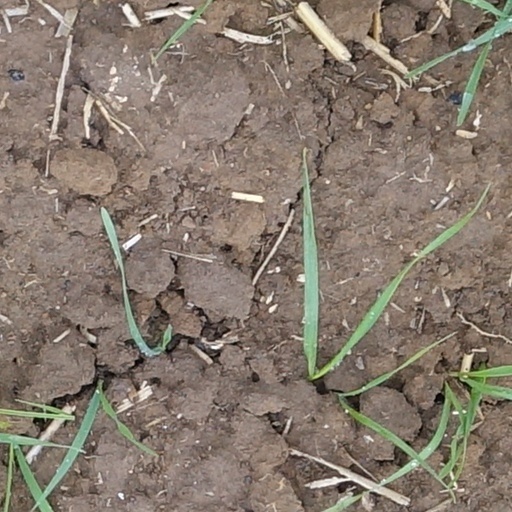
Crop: wheat